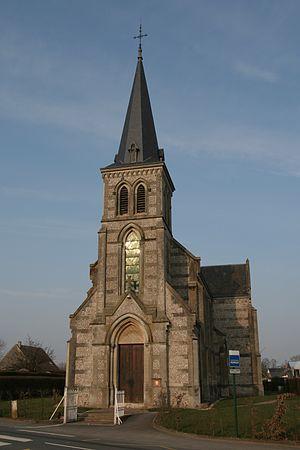
L'église Saint-Vincent de Saint-Vincent-Cramesnil.
Saint-Vincent-Cramesnil est une commune française, située dans le département de la Seine-Maritime en région Normandie.